Taiwanese tea

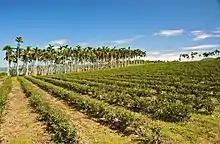
A tea garden in Ruisui, Hualien

In 1867, Dodd started a tea company in Wanhua, Taipei, and started to sell Taiwanese oolong tea to the world under the name "Formosa Oolong". Aware of British plans to develop a tea industry in India, he successfully sought profit in developing an alternative tea product on the island. Pouchong oolong was considered to be more flowery than Baihao oolong. Pouchong was exported under the name "Formosa Pouching". Other types of Taiwanese Oolongs include Dongding oolong, white tip oolong, and baochong oolong. Oolong tea was practically synonymous with Taiwanese tea in the late 19th century, and competitors in Ceylon sought a US market advantage by publishing materials emphasizing the use of human foot trampling during its production. This was countered by the mechanization of tea processing, publicized at the St. Louis Exhibition.